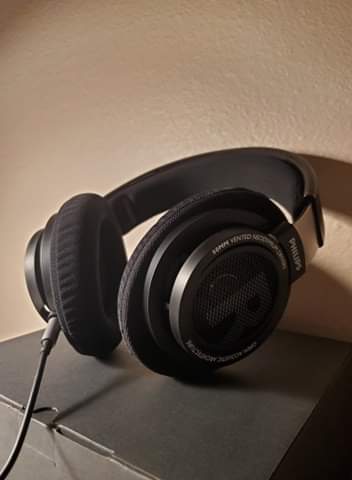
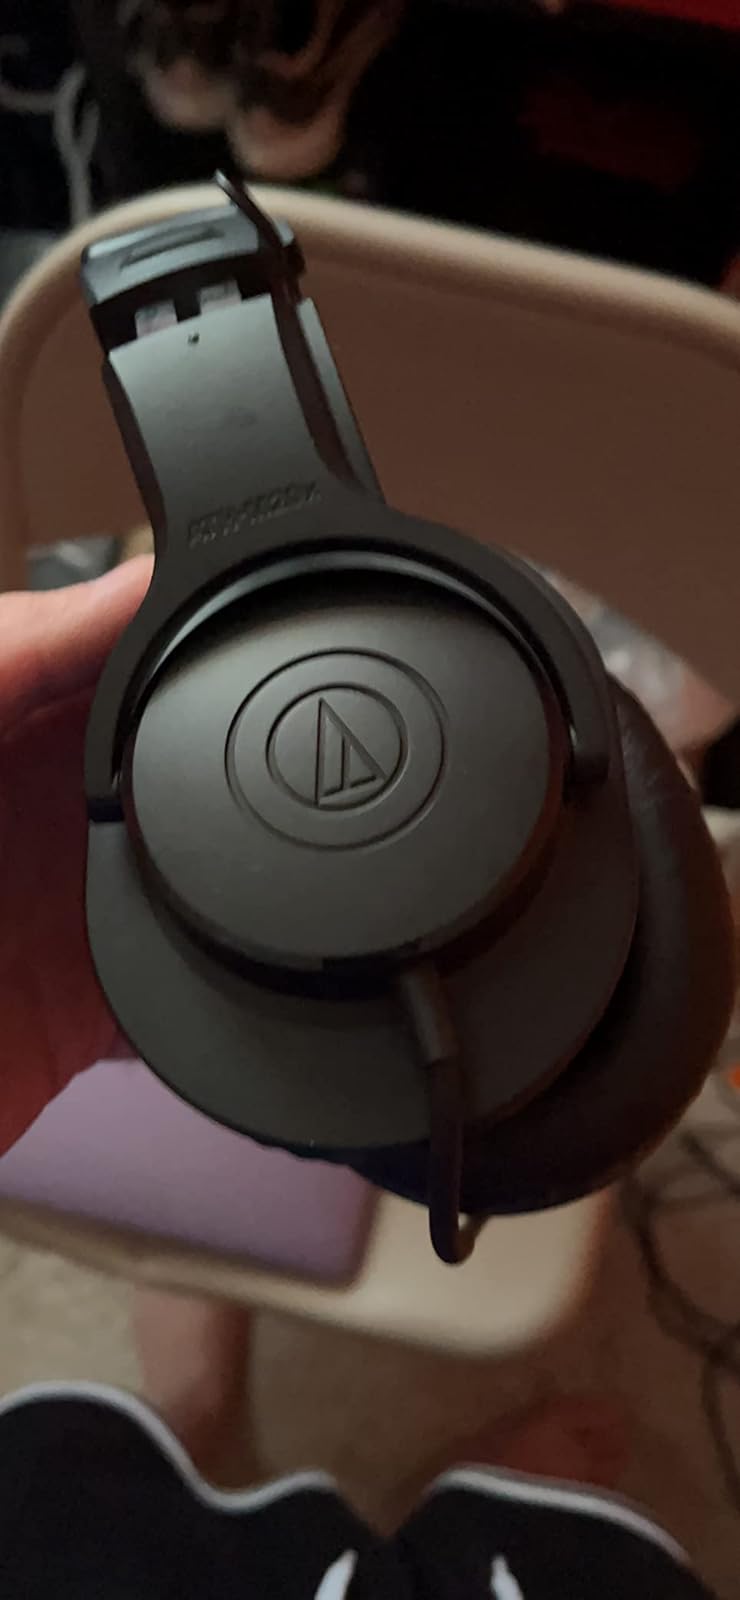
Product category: headphones
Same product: no